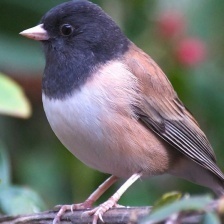
Species: DARK EYED JUNCO
Scientific name: JUNCO HYEMALIS